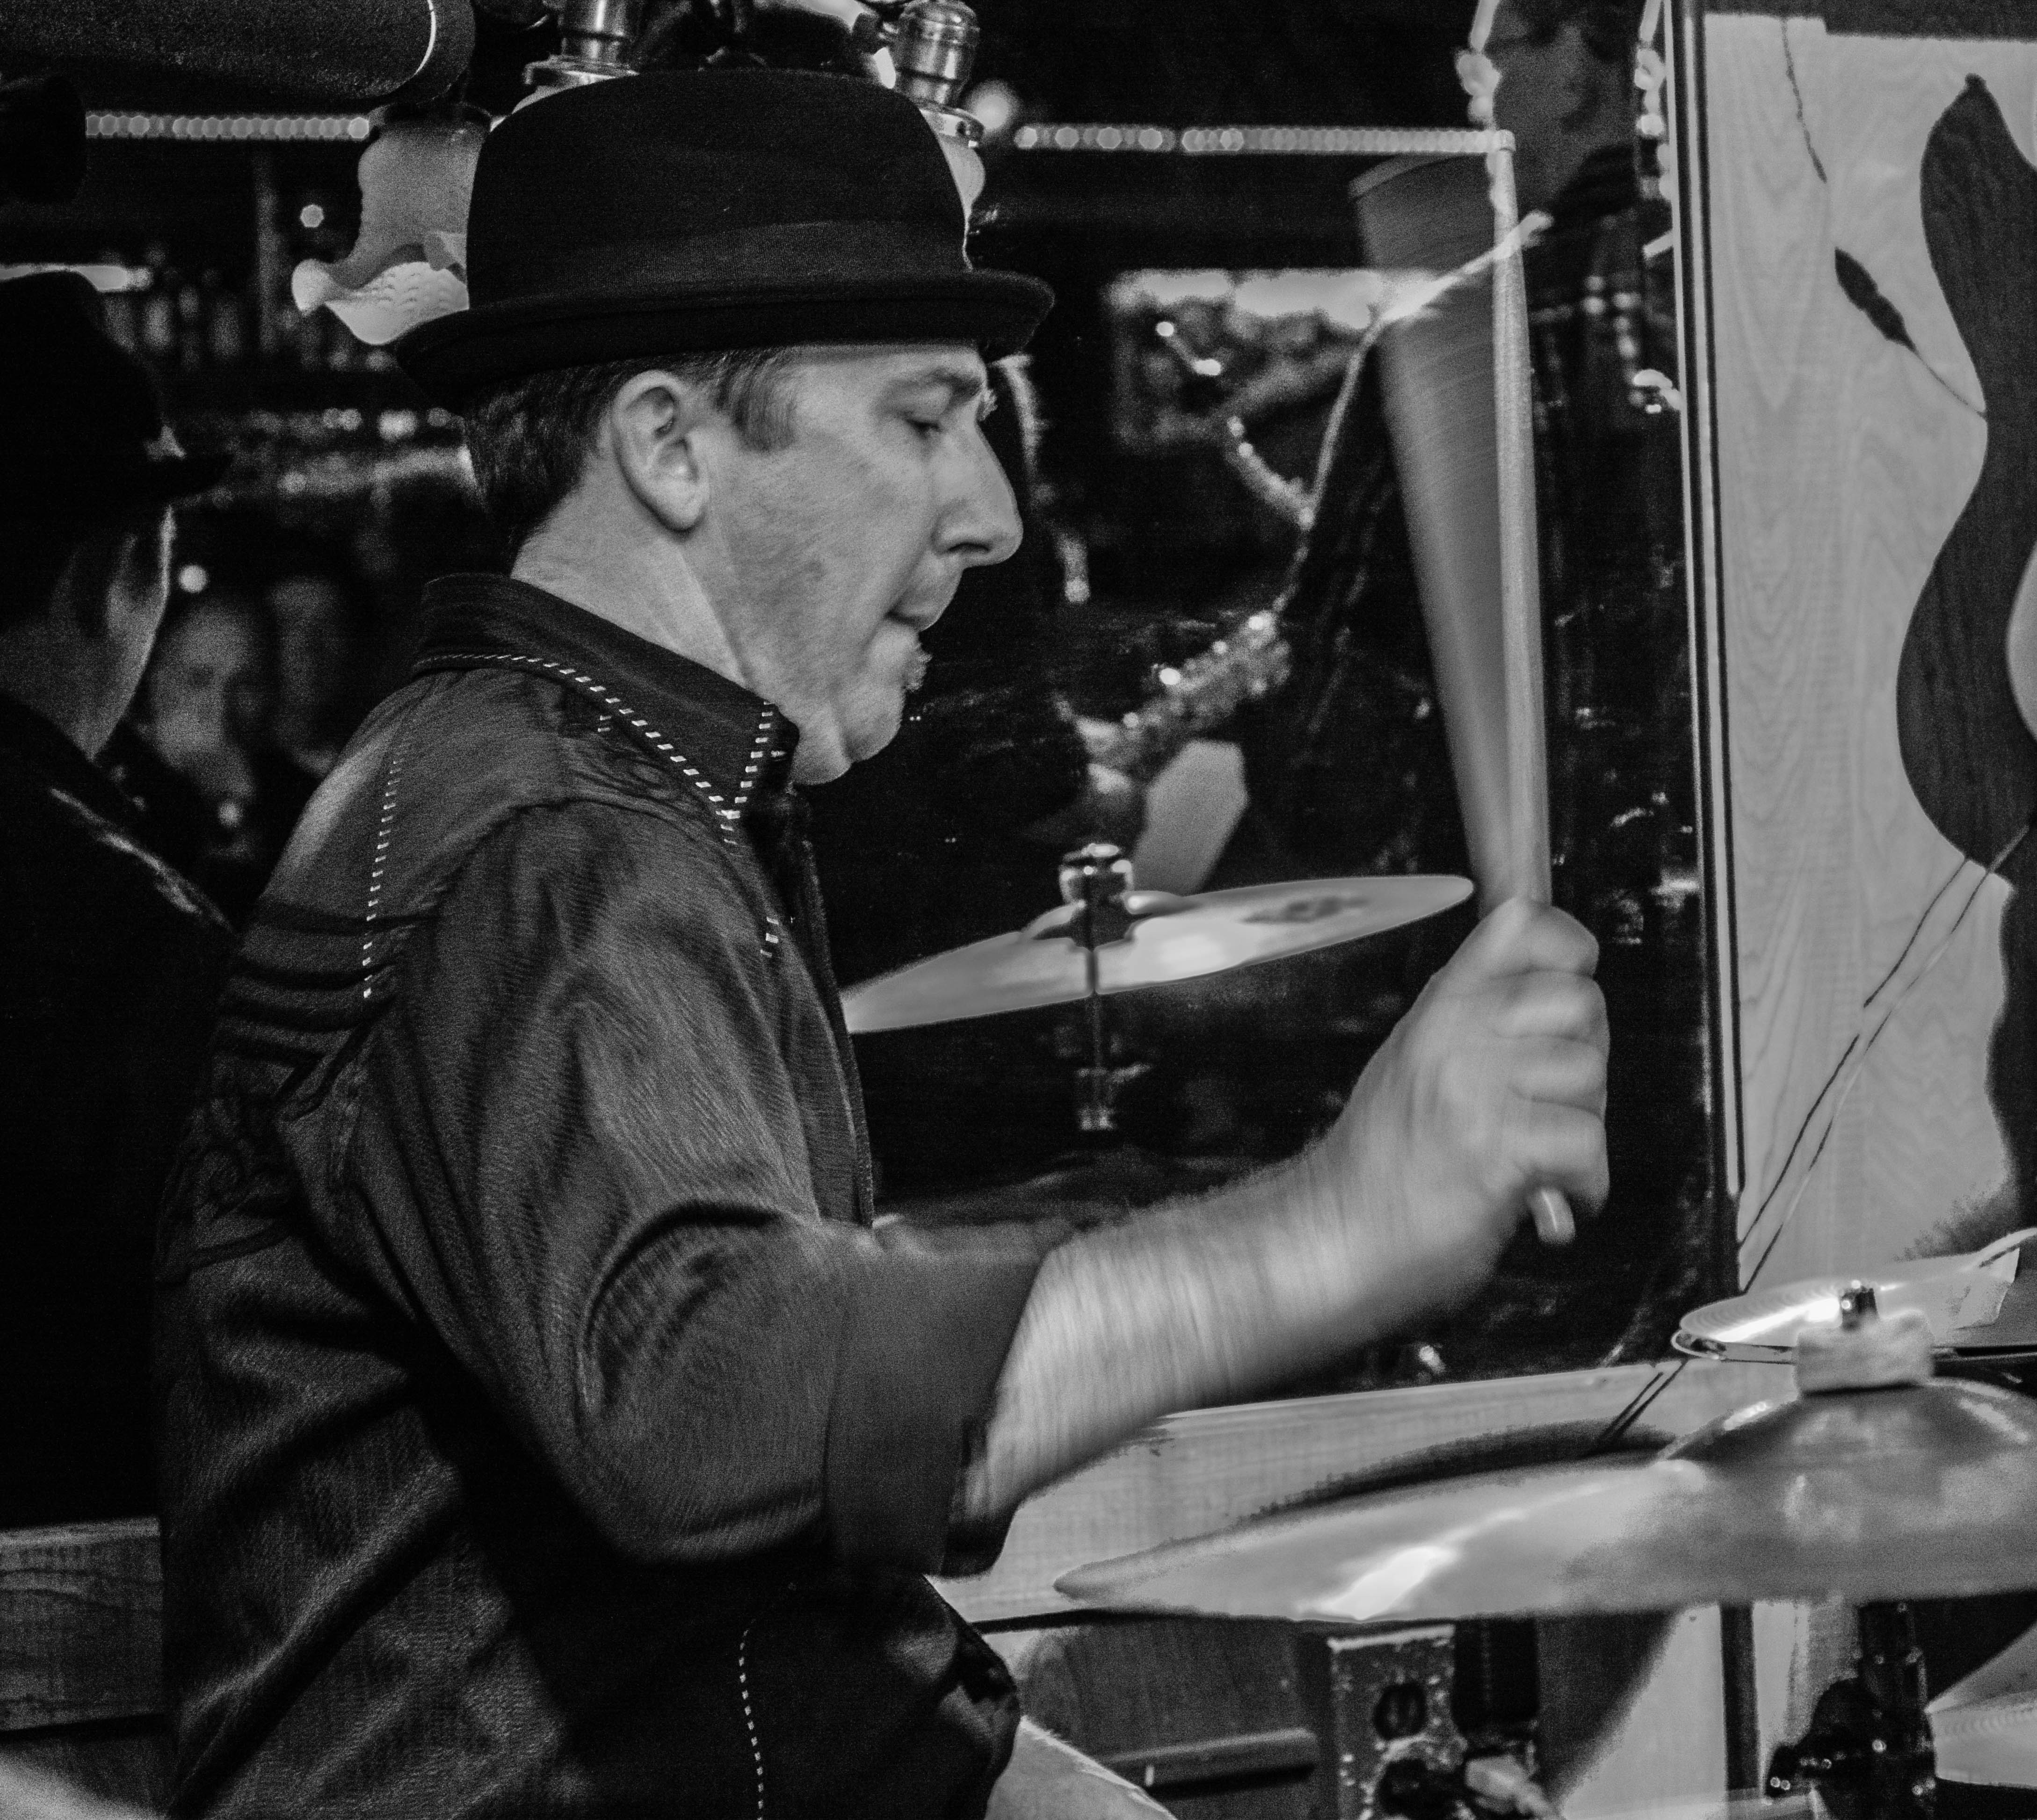
person, music, black and white, musician, black, monochrome, drum, jazz, performance, guitarist, drums, drummer, entertainment, monochrome photography, film noir